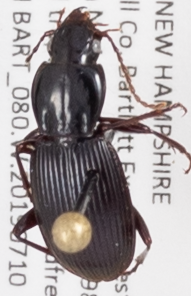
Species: Pterostichus tristis
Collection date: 2019-07-10
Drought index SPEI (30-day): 0.334
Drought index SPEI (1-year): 1.28
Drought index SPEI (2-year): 0.664